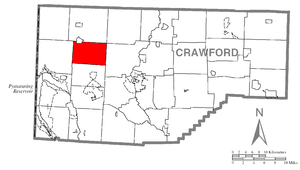
Summerhill Township est un township, situé au centre-ouest du comté de Crawford, en Pennsylvanie, aux États-Unis. En 2010, il comptait une population de 1 236 habitants.